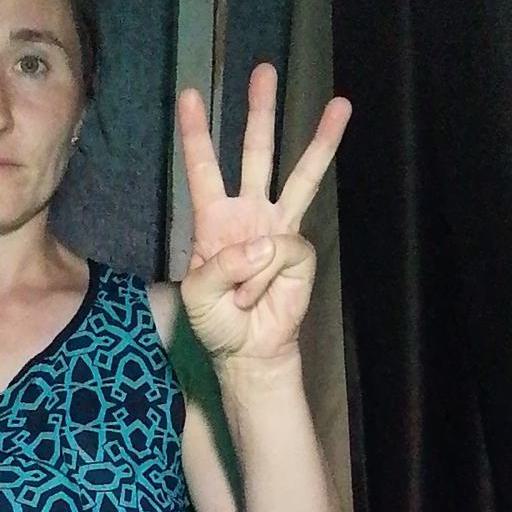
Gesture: three